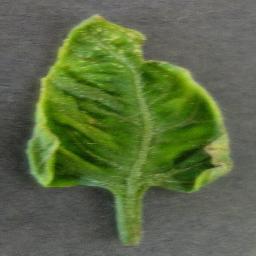
Label: Tomato___Tomato_Yellow_Leaf_Curl_Virus